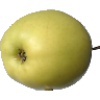
Label: Apple Golden 2